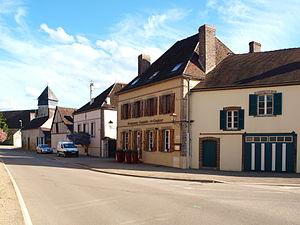
Dracy-sur-Ouanne (Yonne, France). Vue de la D 950, venant de Charny en direction du sud et de Toucy (la route continue vers l'est après le village). Le château est immédiatement à gauche de la photo, ses murs sont en bord de route.
La Route Buissonnière est une route touristique de près de 400 kilomètres joignant Fontainebleau à Lyon en sillonnant la région naturelle de la Puisaye, les alentours du massif montagneux du Morvan et les monts du Beaujolais. Elle est aussi une alternative pour atteindre Lyon depuis Paris par des routes secondaires sans traverser aucune agglomération. Elle est matérialisée à certains endroits par un panneau où figure un lapin noir.
Dracy, également nommée localement Dracy-sur-Ouanne, est une commune française située dans le département de l'Yonne en région Bourgogne-Franche-Comté.